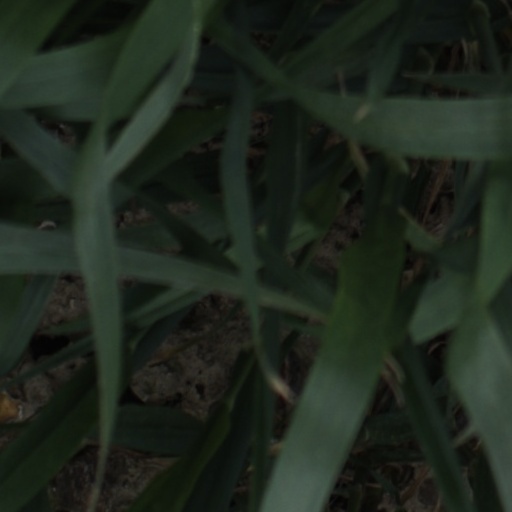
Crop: wheat